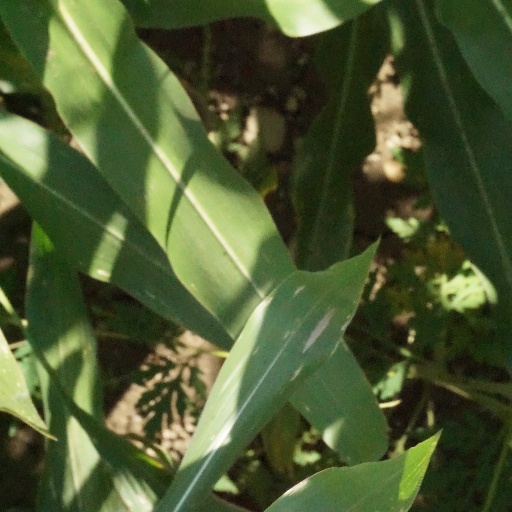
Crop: maize; corn